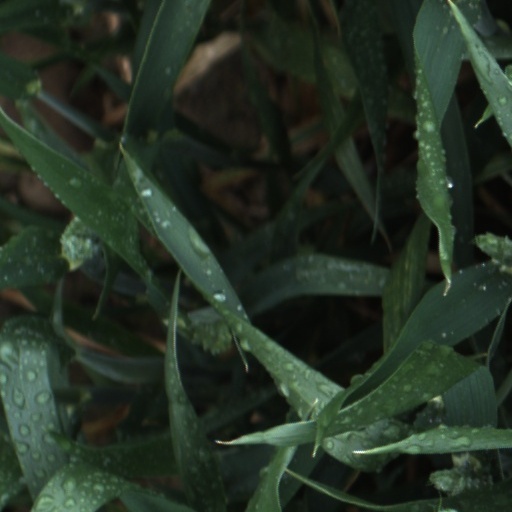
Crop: wheat